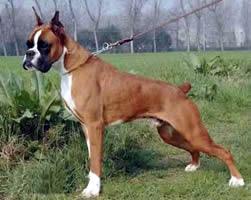
Breed: Boxer